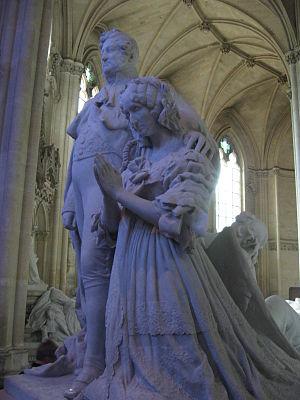
Statues du roi Louis-Philippe Ier et de son épouse la reine Marie-Amélie
La chapelle royale de Dreux ou chapelle royale Saint-Louis de Dreux est la nécropole de la famille d'Orléans. Elle est située dans l'enceinte du château de Dreux, en Eure-et-Loir.
Cette page est destinée à fournir une liste non exhaustive des principaux orants funéraires situés en France. Elle est articulée dans l'ordre géographique, par département, puis par commune, puis par lieu ou édifice, puis par personnage par ordre chronologique.